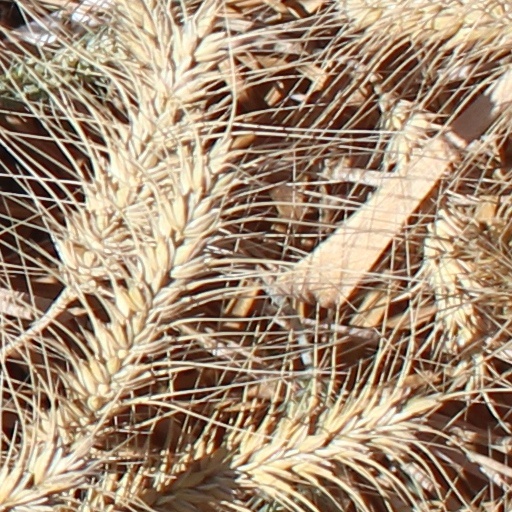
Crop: wheat